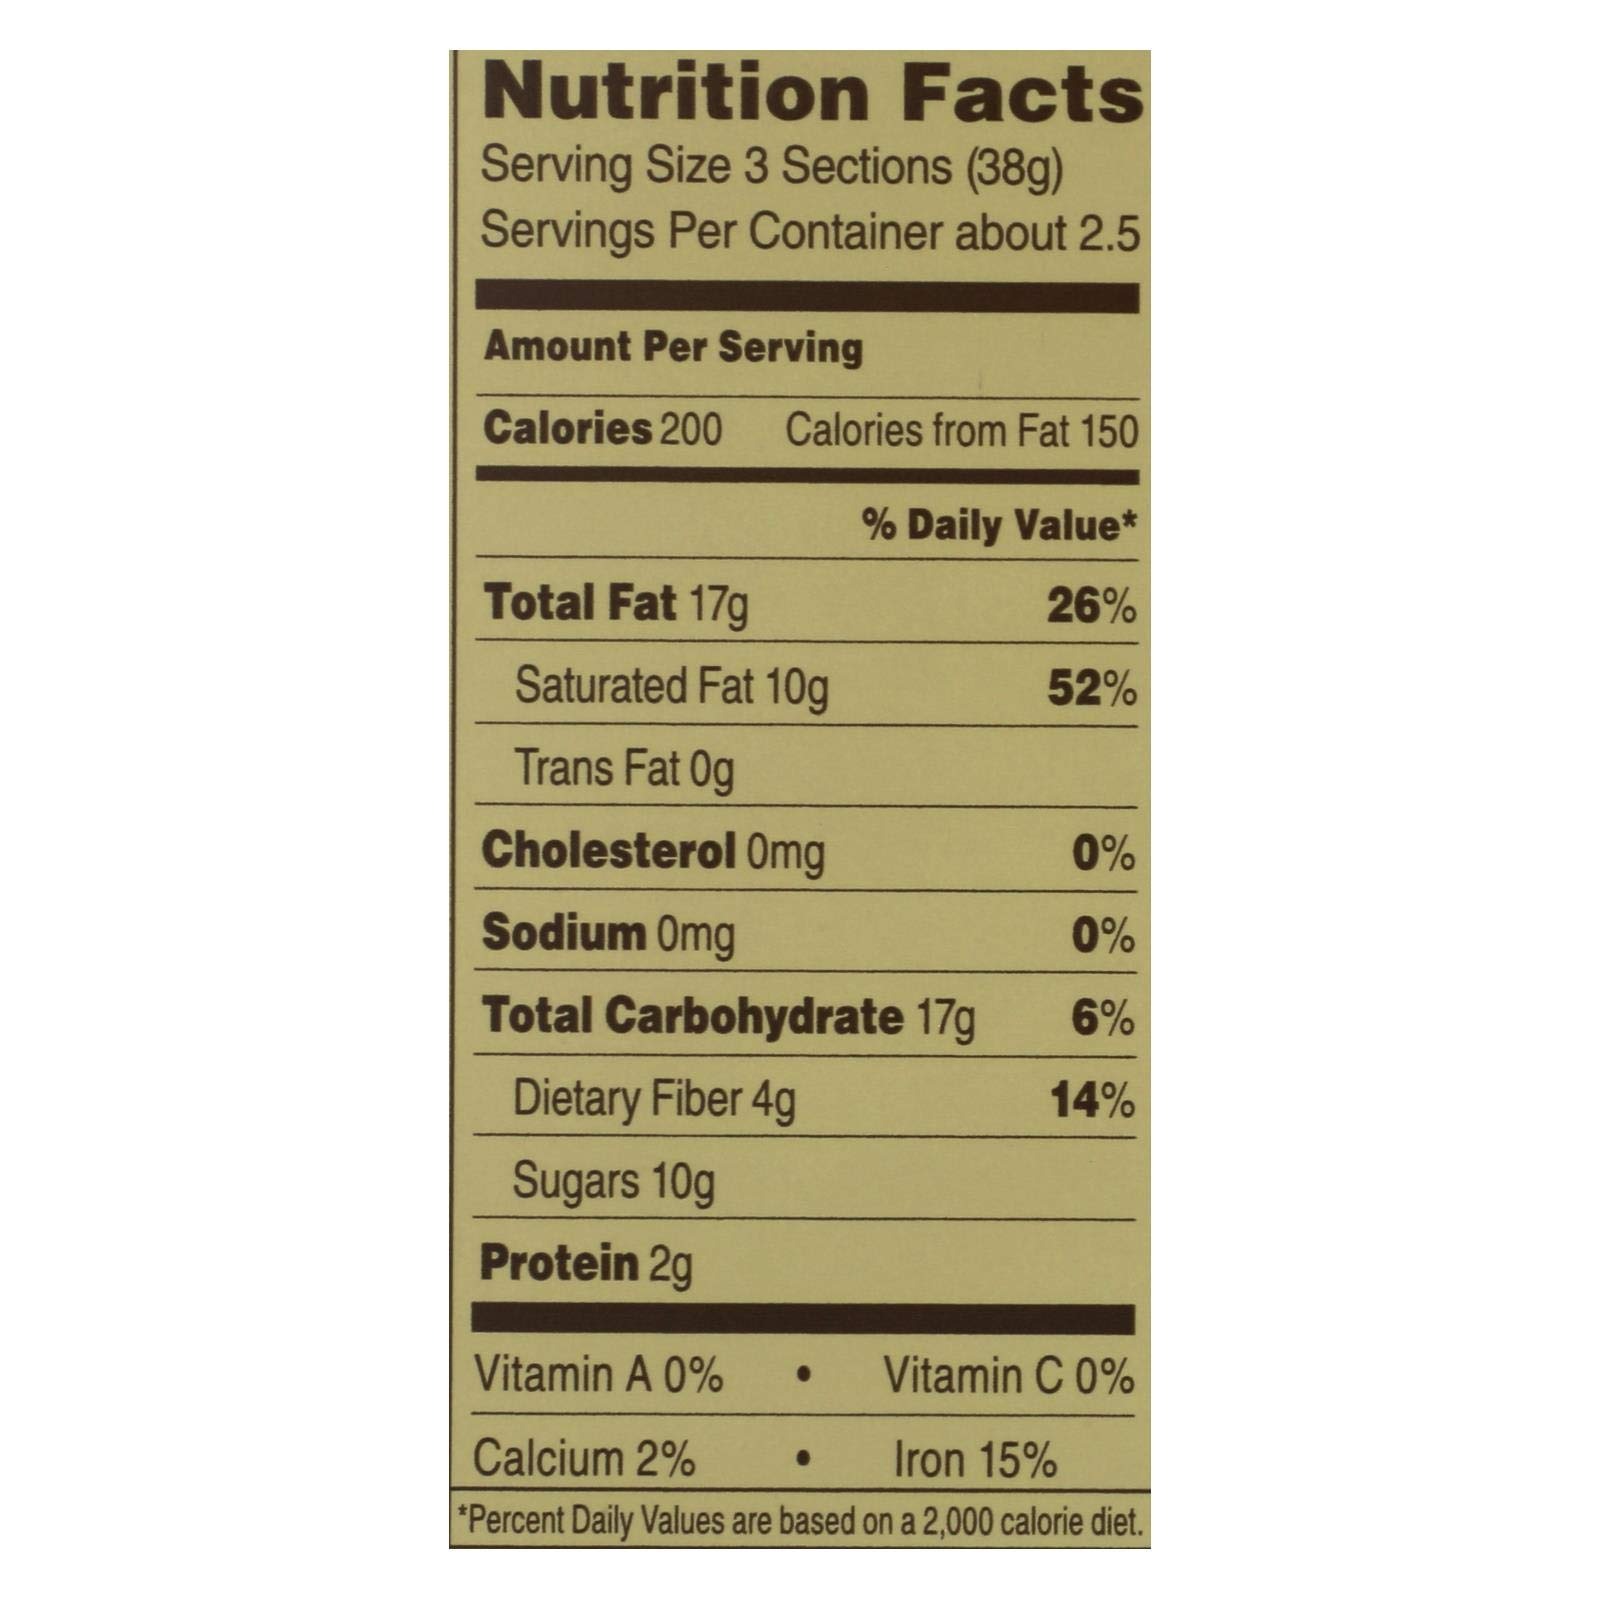
Item Name: Ghirardelli Twilight Delight Intense Dark Gourmet Chocolate Bar, 3.5 Ounce - 12 per case.
Bullet Point: Important - Refrigerated items are perishable and tend to have short shelf lives - some of these can be as little as two weeks from the date of receipt - if you are ordering a large quantity, or are otherwise concerned about expiration dates, consider a frozen product.
Value: 42.0
Unit: Ounce

Price: 4.79